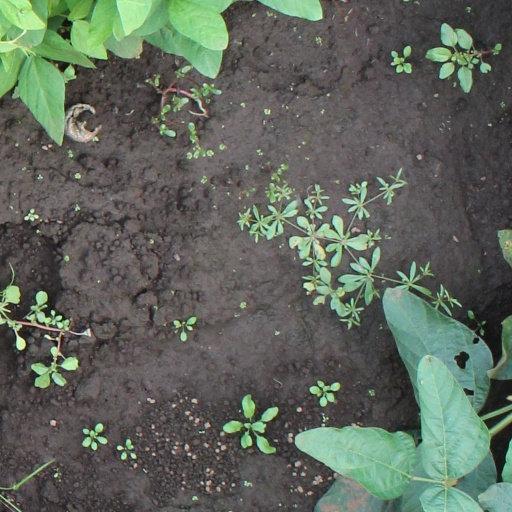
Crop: soybean